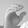
ASL letter: C